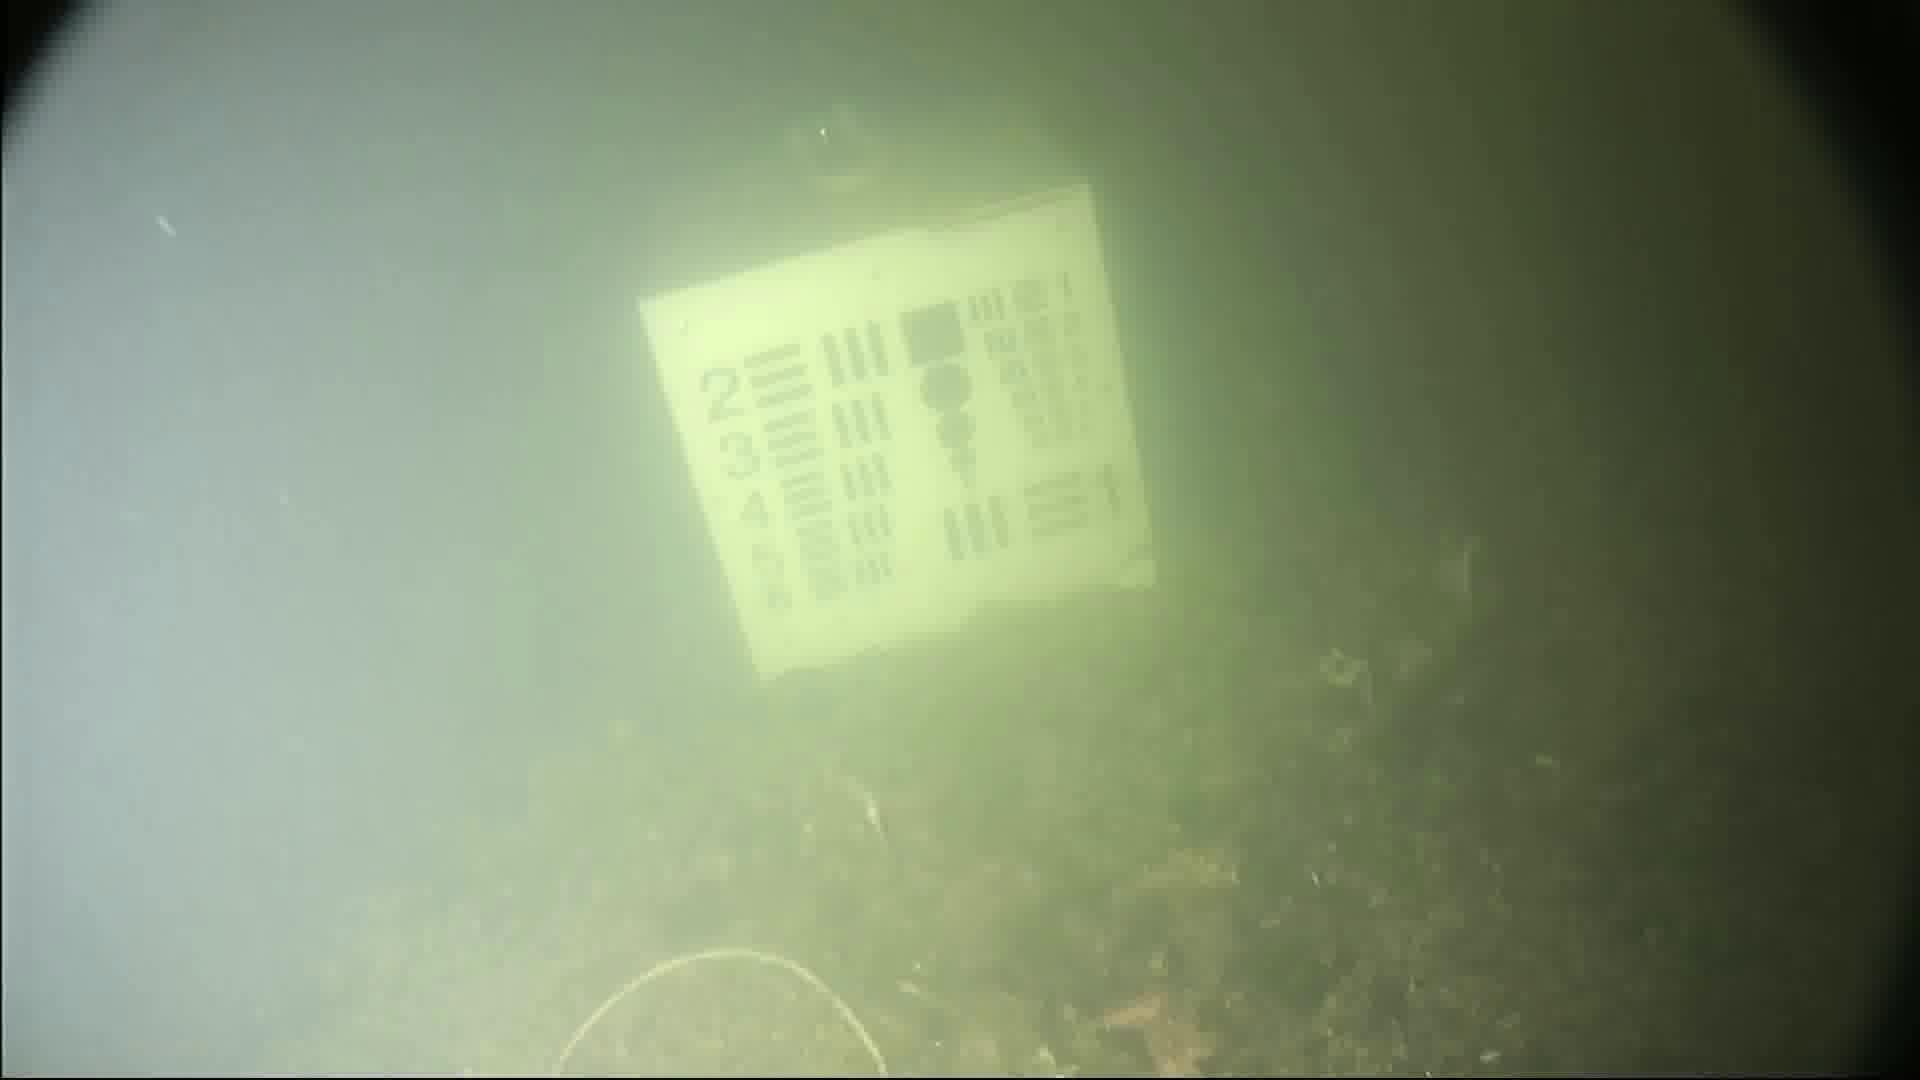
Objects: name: small_fish
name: starfish